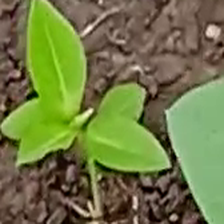
Weed species: Moti_dudhi(Euphorbia_geneculata_L)